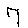
Label: 7